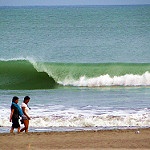
Scene: Outdoor